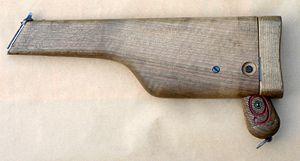
Le Mauser C96 est un pistolet semi-automatique allemand développé à partir de la fin du XIXᵉ siècle dont la production se poursuivra jusqu’en 1938. Il est surnommé Broomhandle par les collectionneurs américains à cause du profil particulier de sa crosse.